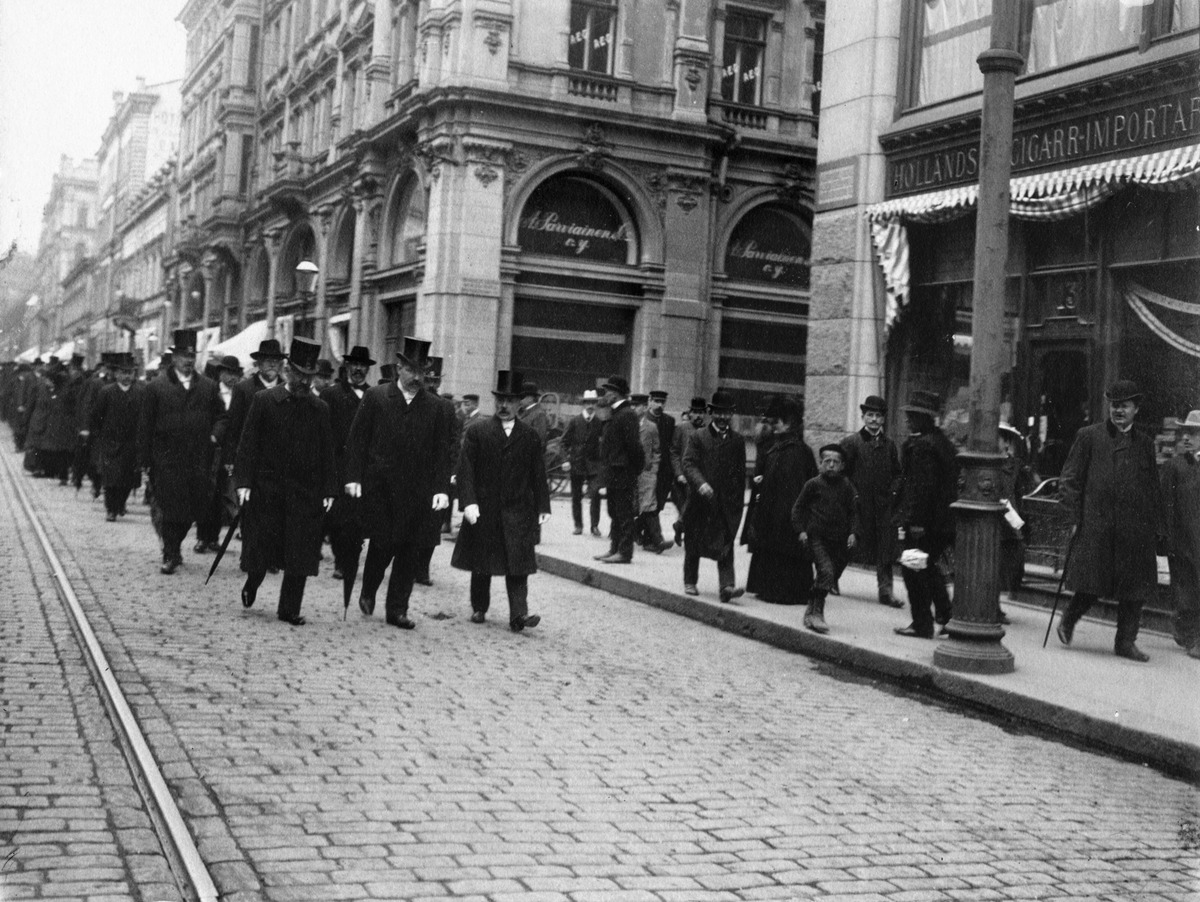
Ensimmäisten yksikamaristen valtiopäivien avajaiset 25
sisällön kuvaus: Ensimmäisten yksikamaristen valtiopäivien avajaiset 25.5.1907.  Kansanedustajat Aleksanterinkadulla matkalla Palokunnantalolta Nikolainkirkkoon (Tuomiokirkko). Eturivissä puhemiehet N.R. Ursin, P.E. Svinhufvud ja E.G. Palmén. mustavalkoinen
Kuvaaja: Brander, Signe, valokuvaaja
Ajankohta: kuvausaika 25.05.1907
Paikka: Suomi, Uusimaa, Helsinki, Kruununhaka Helsinki, Unioninkatu 39
Aiheet: Palmén, Ernst Gustav, Svinhufvud, Pehr Evind, Ursin, N.R., valtiopäivät, kaupunkiväestö, kansanedustajat